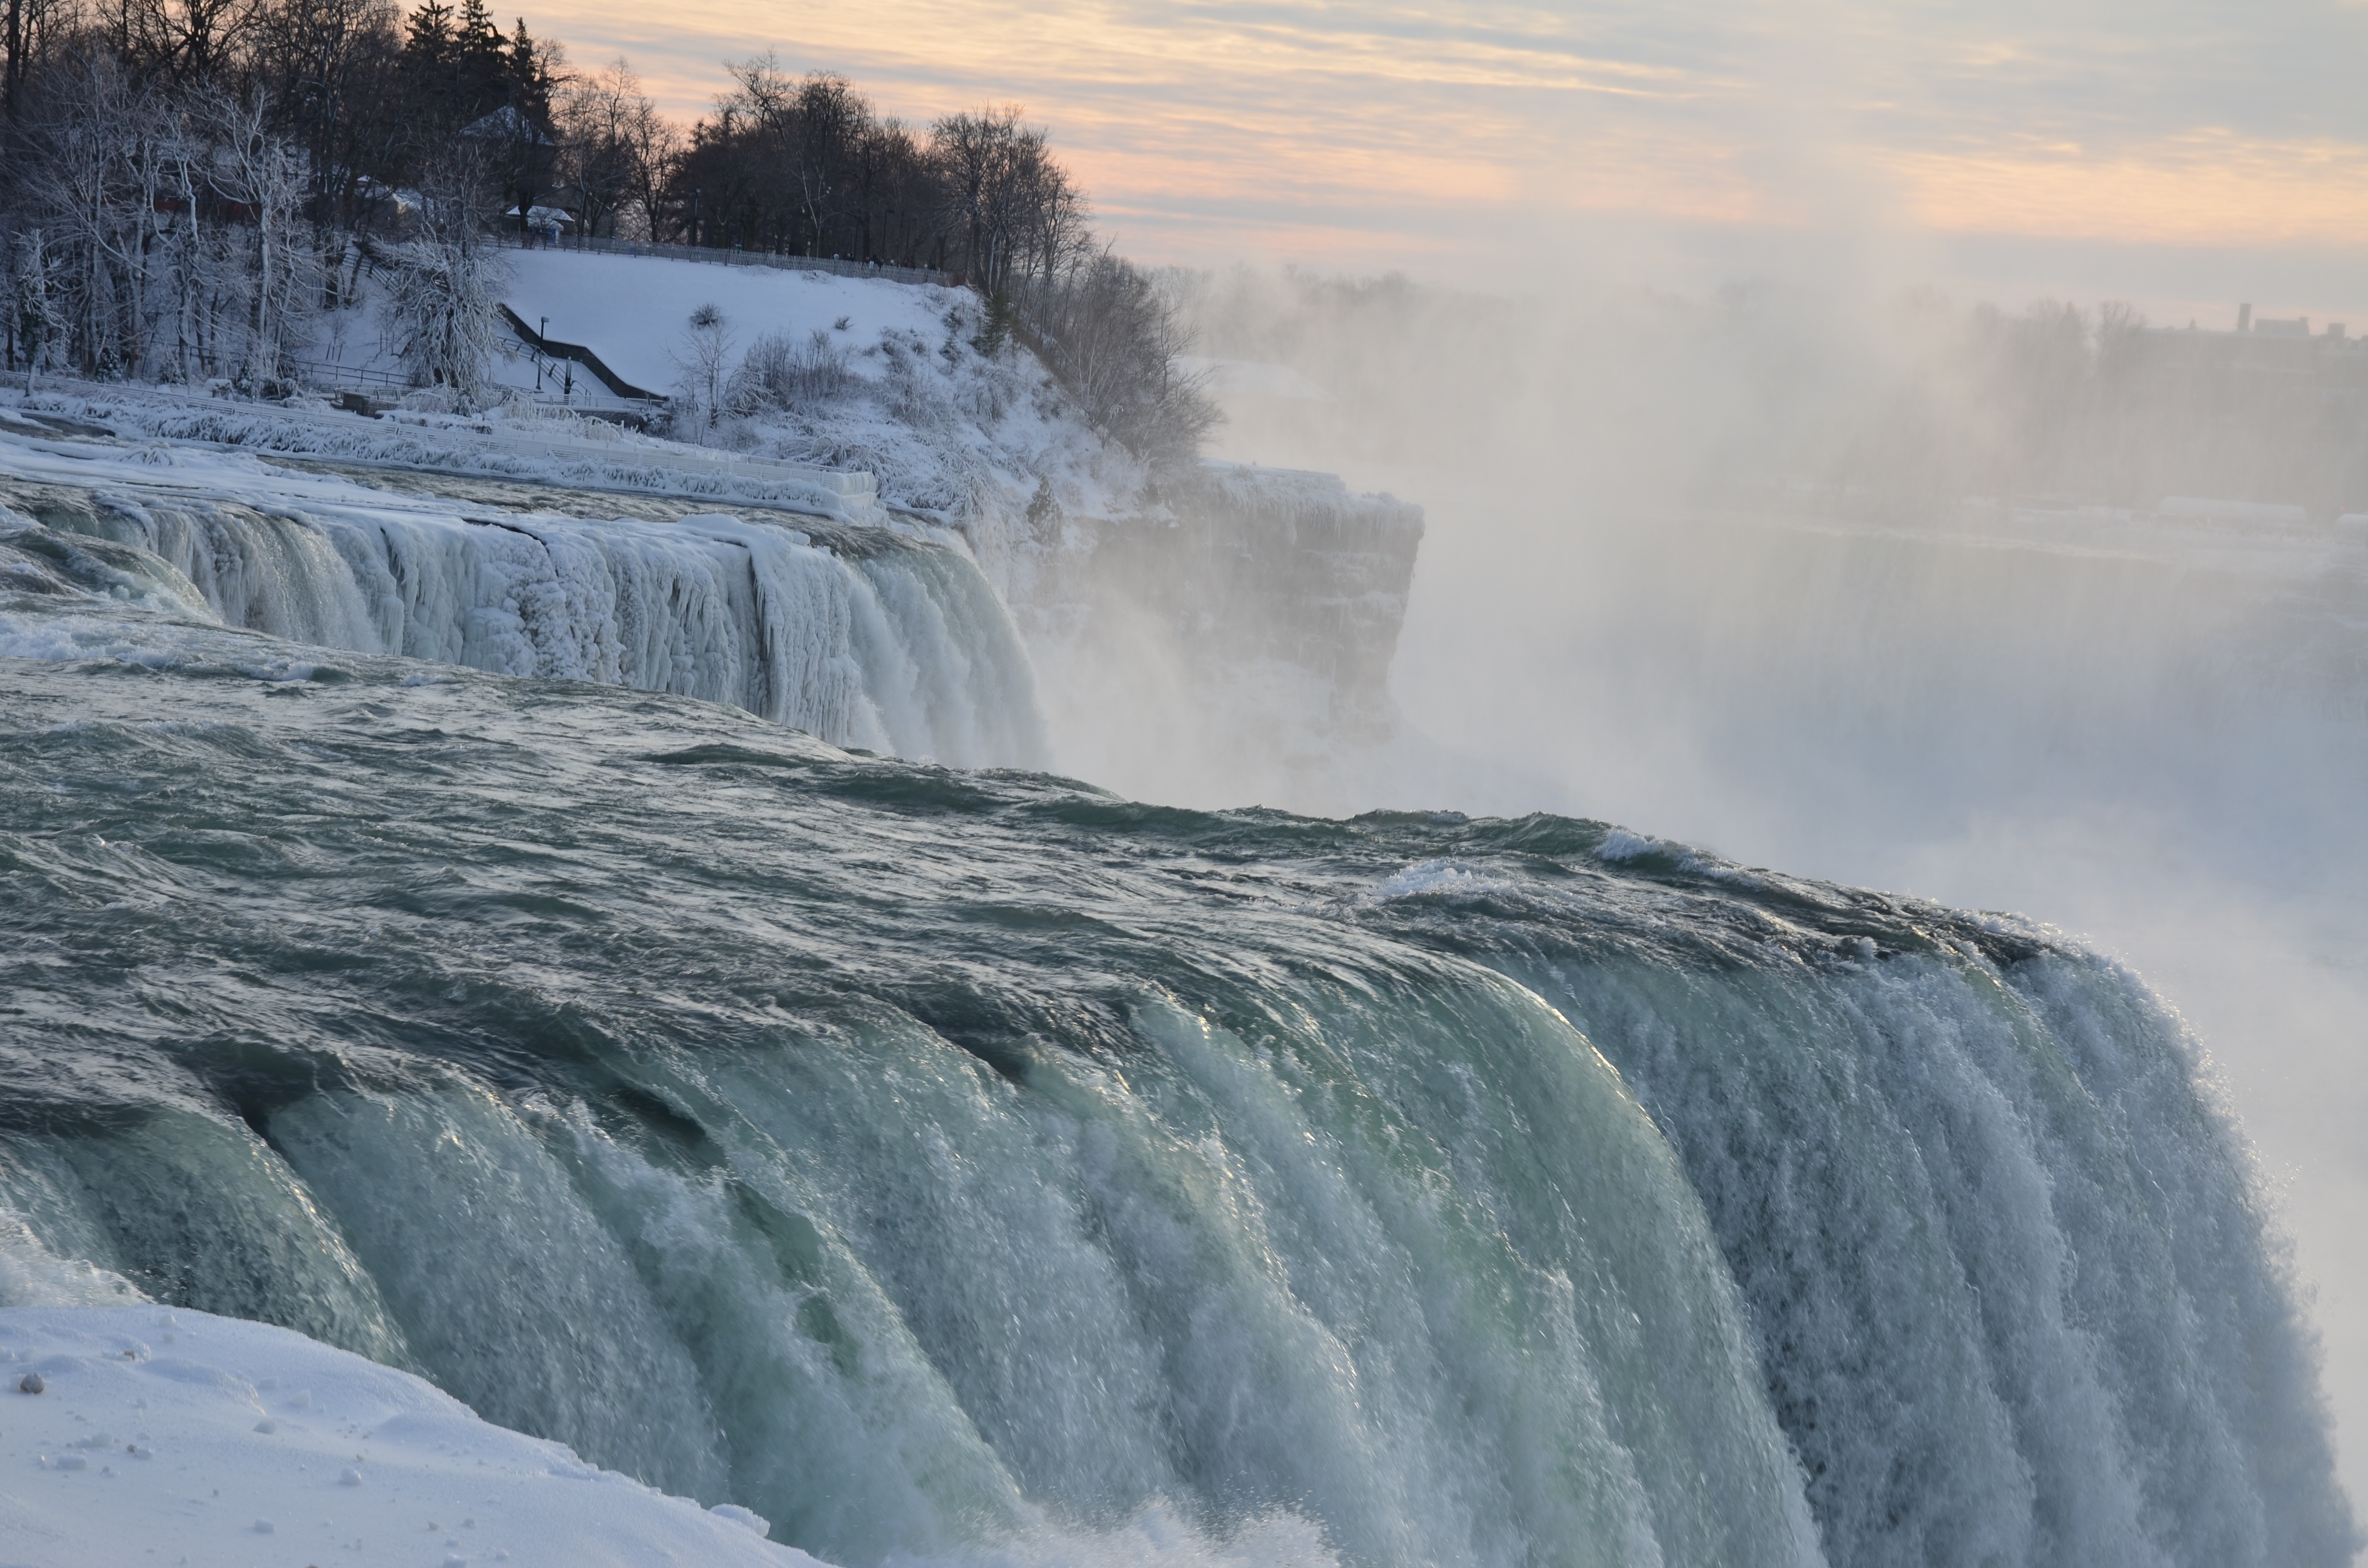
water, waterfall, snow, cold, winter, wave, ice, weather, rapid, frozen, attraction, body of water, icy, famous, niagara, water feature, freezing, niagara falls, atmospheric phenomenon, geological phenomenon, wind wave